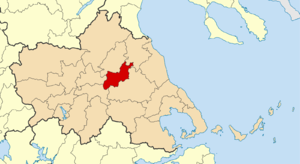
La Grèce est organisée depuis le 1ᵉʳ janvier 2011 en 13 régions et 325 dèmes.